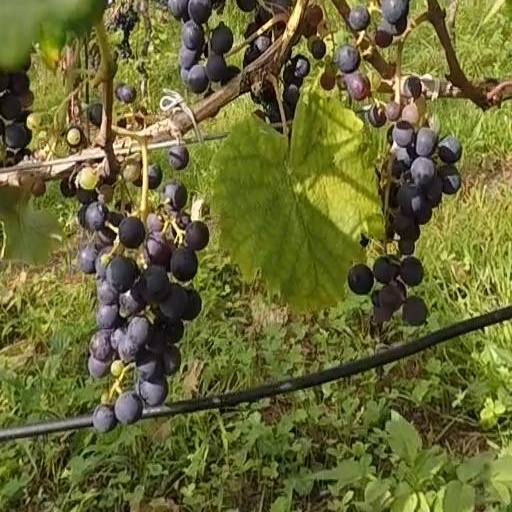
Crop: grape